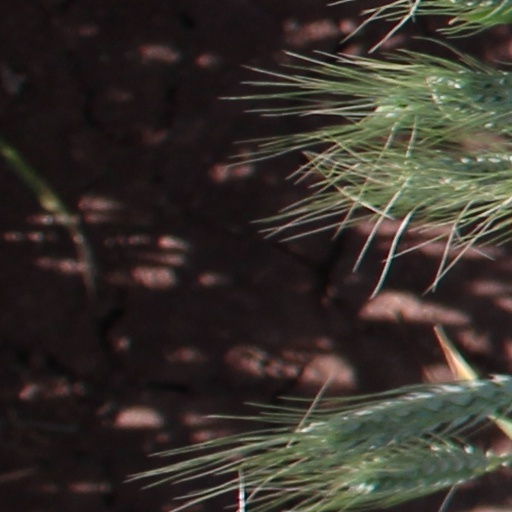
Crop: wheat